Royal Netherlands Academy of Arts and Sciences

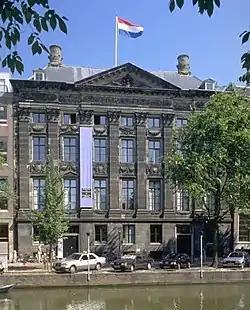
The Trippenhuis is the seat of the academy.

The Royal Netherlands Academy of Arts and Sciences (KNAW) is an organization dedicated to the advancement of science and literature in the Netherlands. The academy is housed in the Trippenhuis in Amsterdam.